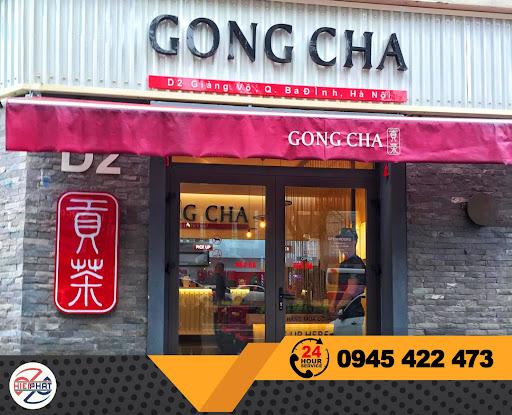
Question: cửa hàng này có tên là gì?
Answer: tên là gong cha